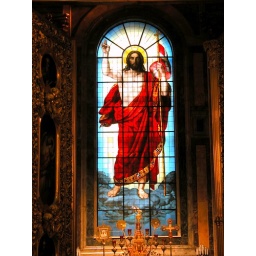
Stained glass windows are very unusual in orthodox churches. This is the centerpiece behind the altarscreen.